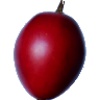
Label: tamarillo